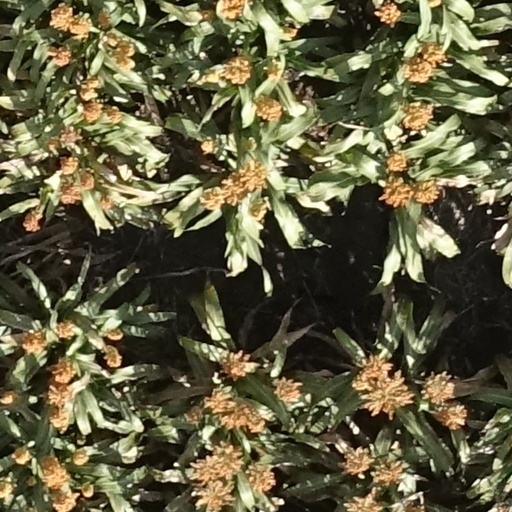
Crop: sorghum